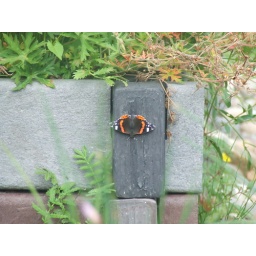
There were lots of butterflies resting by the nature garden leading up to the Beaver house